Rob Redding

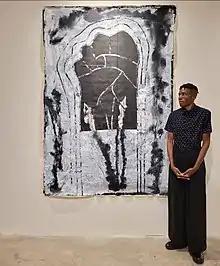
Rob Redding in front of Black Power: Unapologetically Militant (70X93) 2021

According to Consciousness Magazine, Rob Redding held a "highly successful solo art show" titled "Black & White" at the Morningside Heights Library in New York City, which ran for the entire month of September 2024. A few days later, Redding also "rocked the queer art world" when he exhibited a collection of "10 avant-garde reflective images at the Soho Project Space in New York."